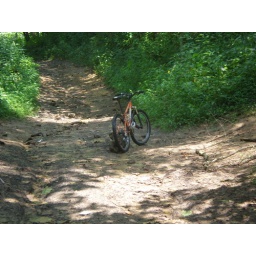
the tiger bike rests by the stream